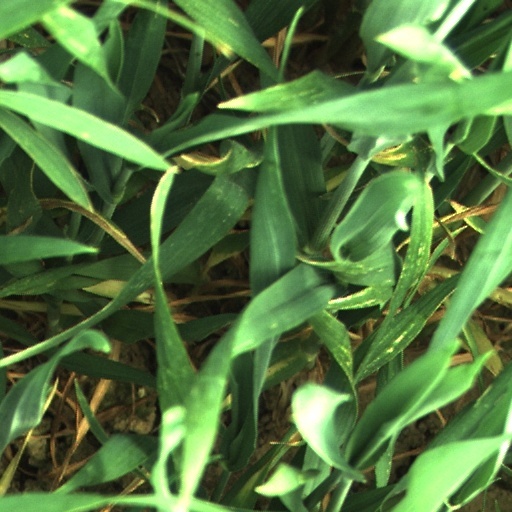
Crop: wheat